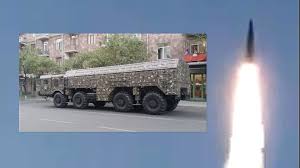
Label: Iskander